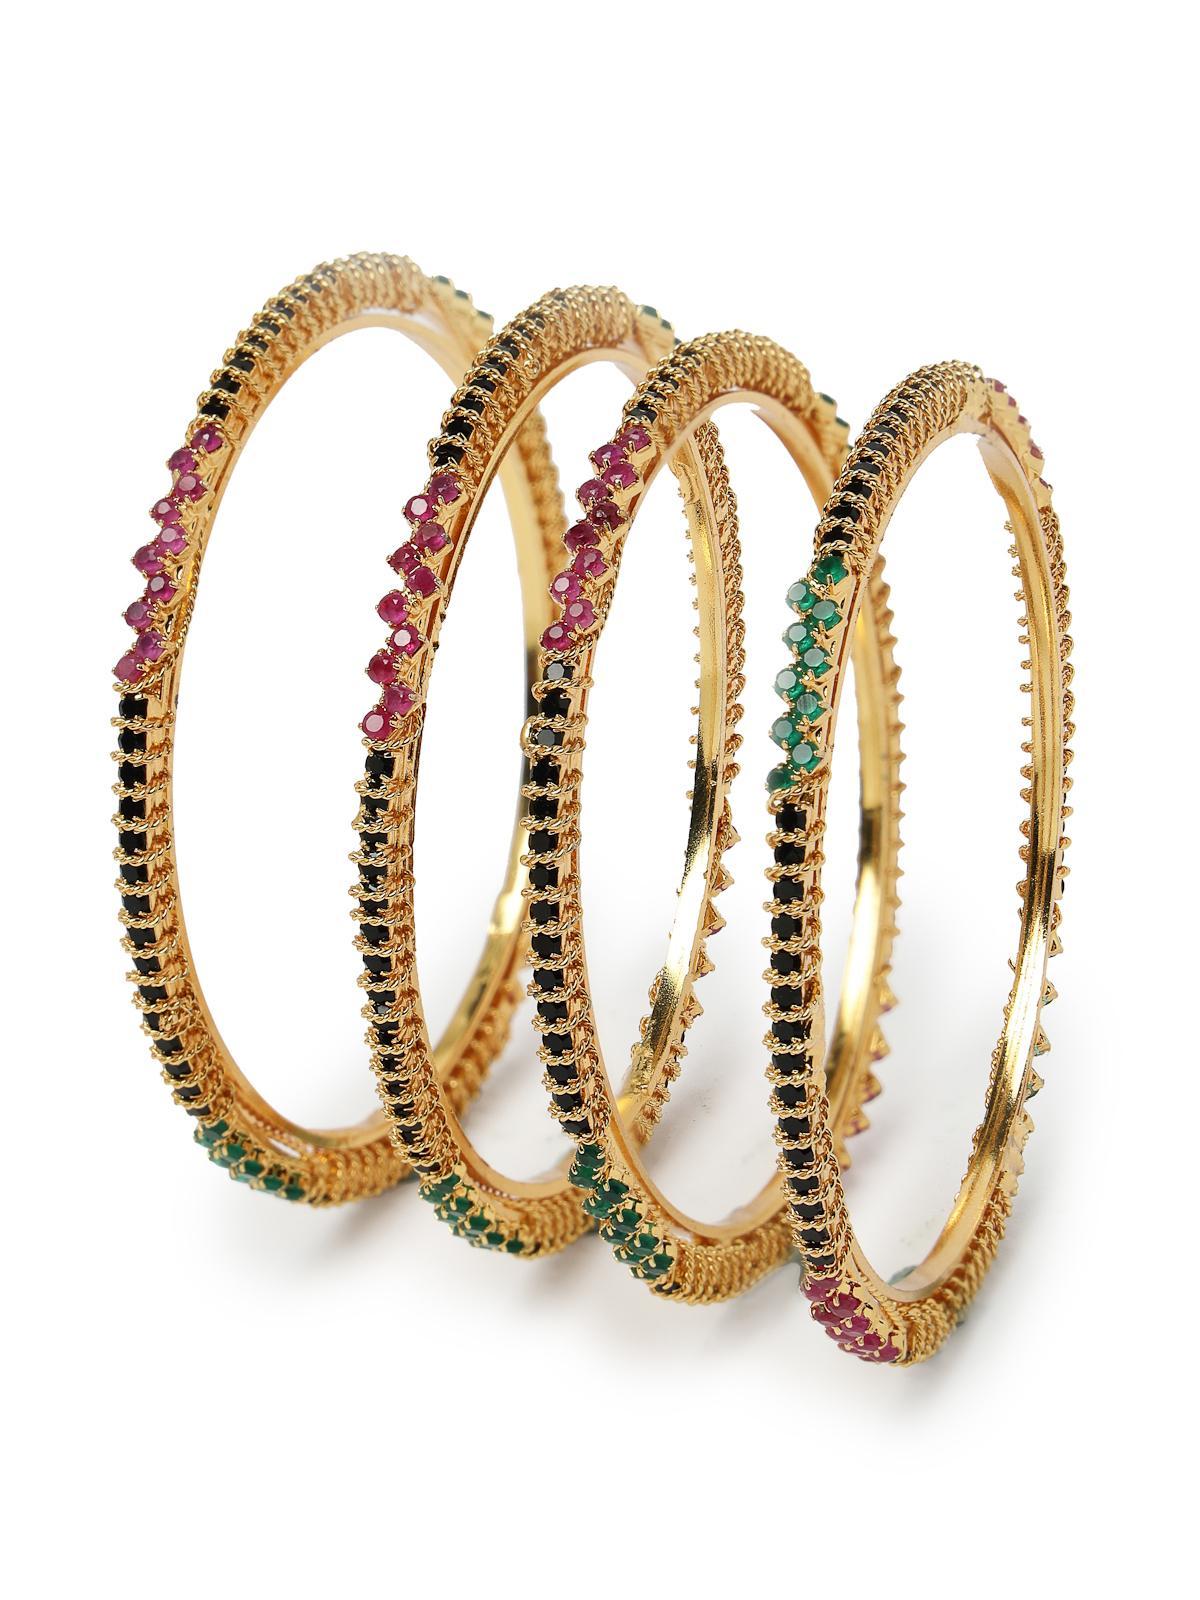
Sukkhi Classical Gold Plated Red And Green Thin Bracelet Bangle Set Jewellery for Women & Girls | Set of 4 Latest Design | Birthday Anniversary Gift for Women|B105871_2.6
Type: Bracelets & Bangles
Brand: Sukkhi
Price: Rs. 1028
 Adorn your wrists with the Sukkhi Classical Gold Plated Thin Bracelet Bangle Set for Women & Girls. This set of four emanates classical charm with a beautiful blend of red and green, showcasing the latest design trends in a traditional style. The gold-plated finish adds an exquisite touch to any ensemble. Sized at 2.4, 2.6 and 2.8, these thin bracelets make for a perfect birthday or anniversary gift, celebrating timeless elegance and cultural richness for the special women in your life with a set that's both classic and versatile.Disclaimer:There may be slight variation in shade and colour due to photographic effects and monitor settings
Included: 4 Bangles